Frank Deford

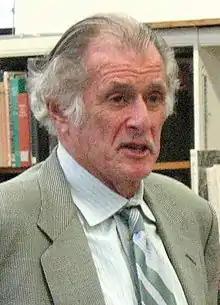
Frank Deford speaking at the Bridgeport Public Library in Bridgeport, Connecticut, September 21, 2007

Benjamin Franklin Deford III (December 16, 1938 – May 28, 2017) was an American sportswriter and novelist. From 1980 until his death in 2017, he was a regular sports commentator on NPR's "Morning Edition" radio program.